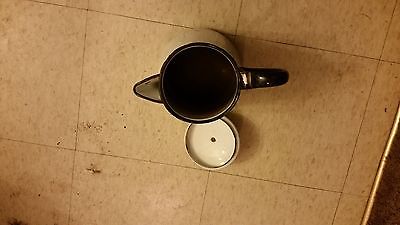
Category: kettle